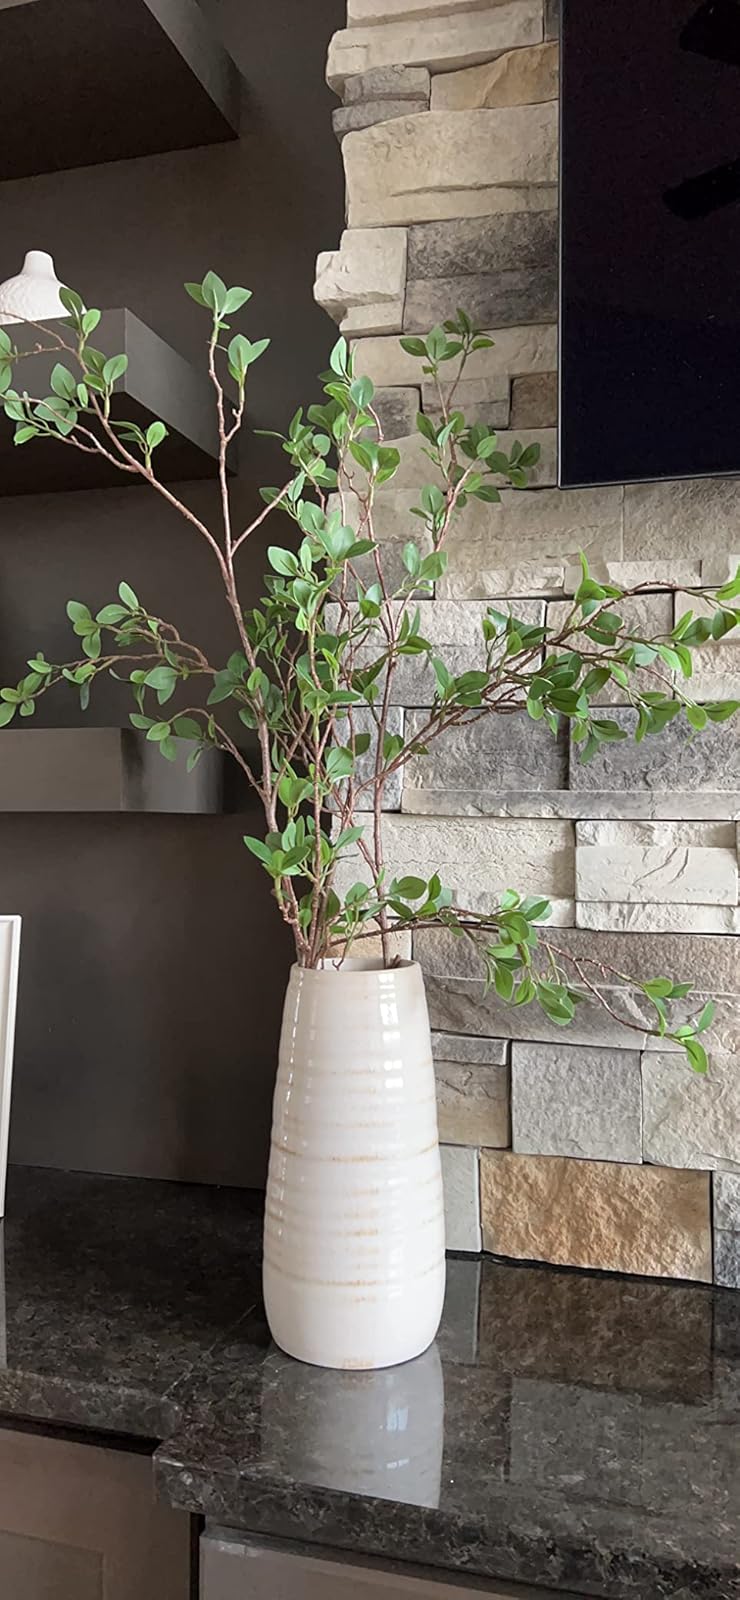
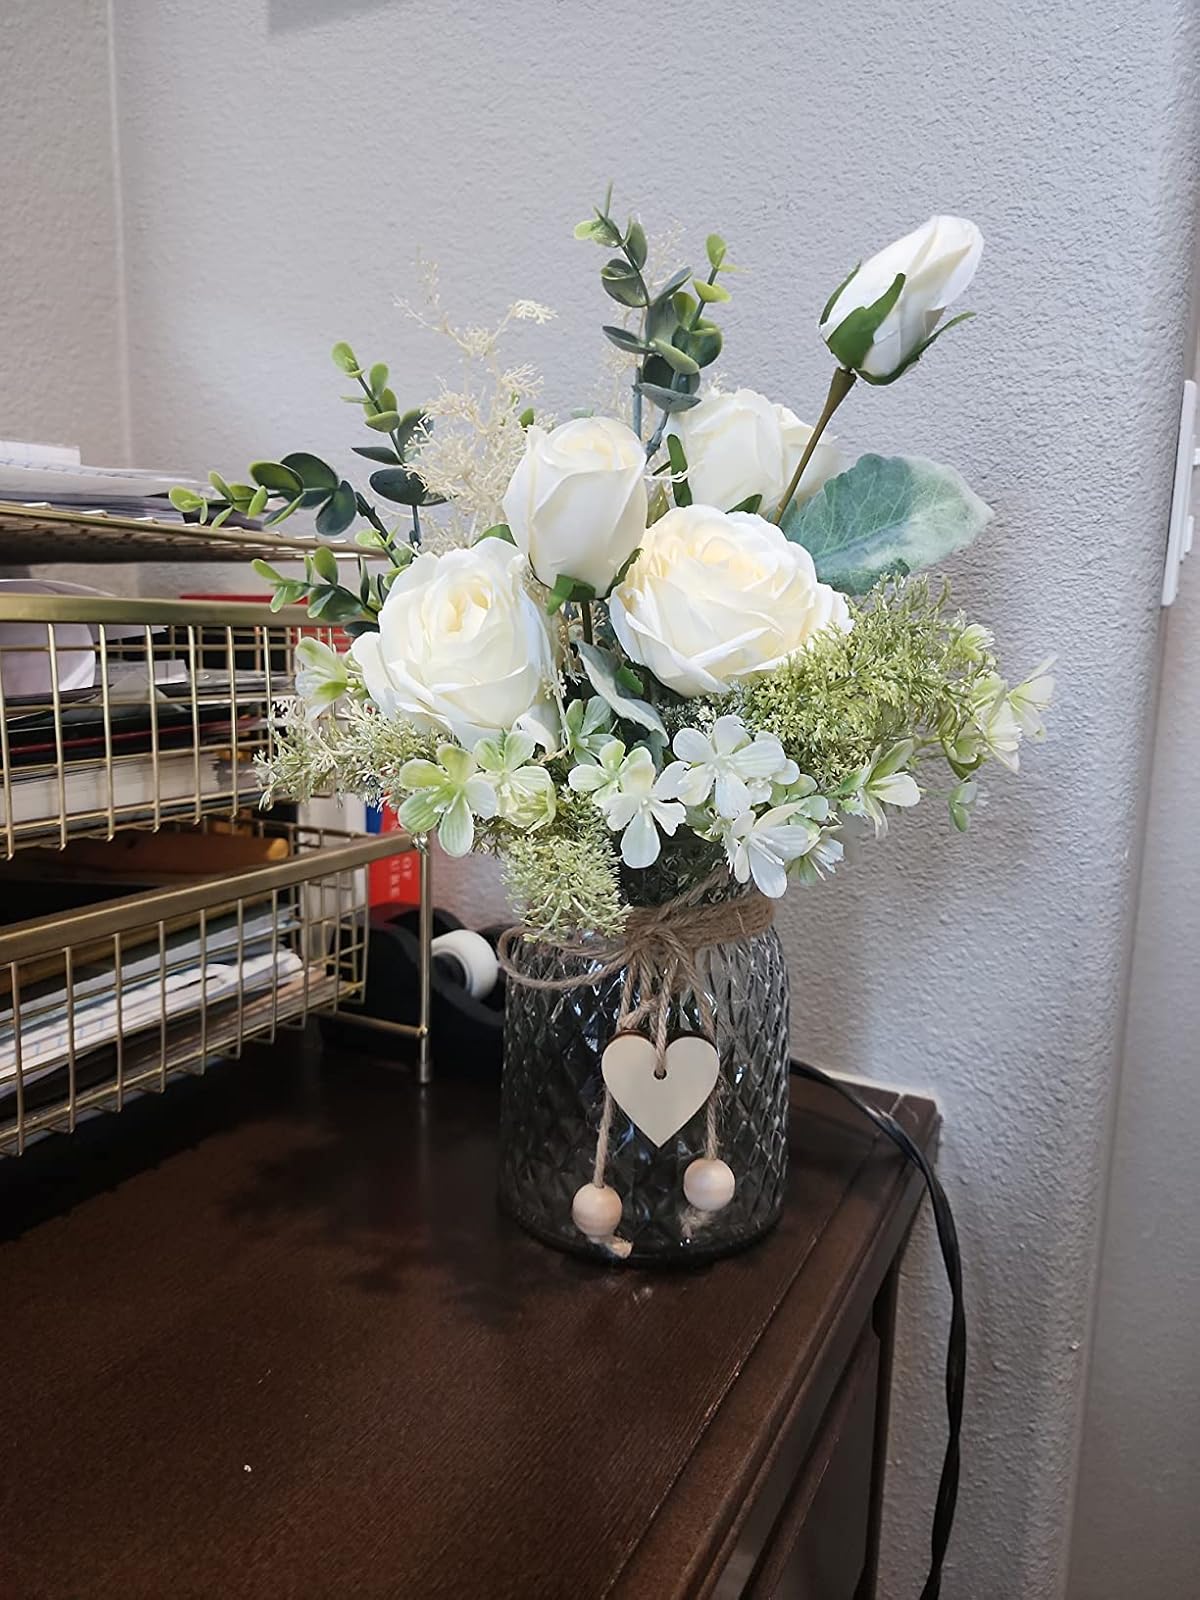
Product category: vase
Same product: no